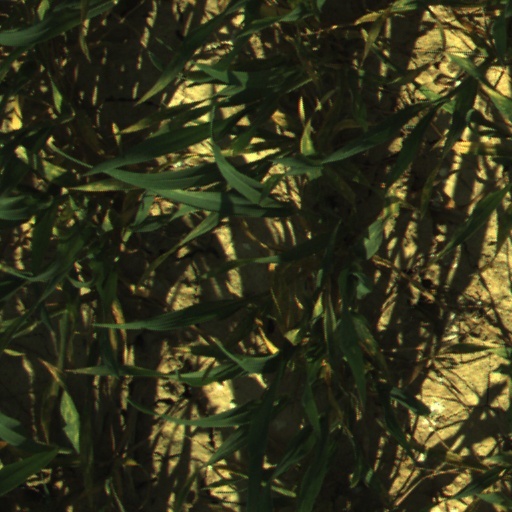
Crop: wheat